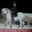
Label: horse